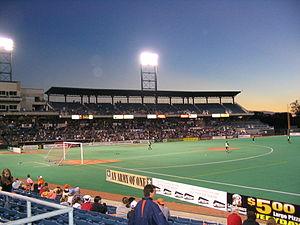
Les Salty Dogs de Syracuse sont un ancien club américain de soccer, basé à Syracuse, à New York, et fondé en 2003. Le club évolue durant toute son existence en A-League, la seconde division nord-américaine. La franchise était dirigée par Syracuse Pro Sports Group qui en était également le propriétaire. Après seulement deux saisons, avec le NBT Bank Stadium comme domicile, l'équipe suspend ses opérations en octobre 2004 en raison de difficultés financières. Malgré tout, divers groupes travaillent dans le but de ramener une équipe professionnelle à Syracuse.